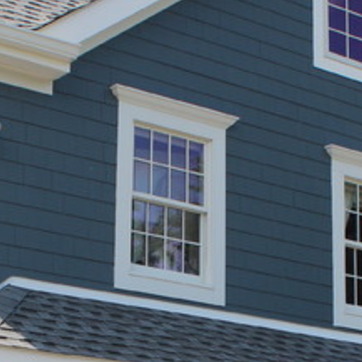
Material: glass